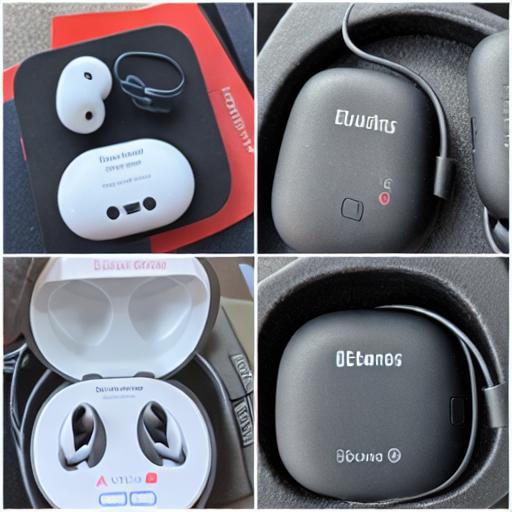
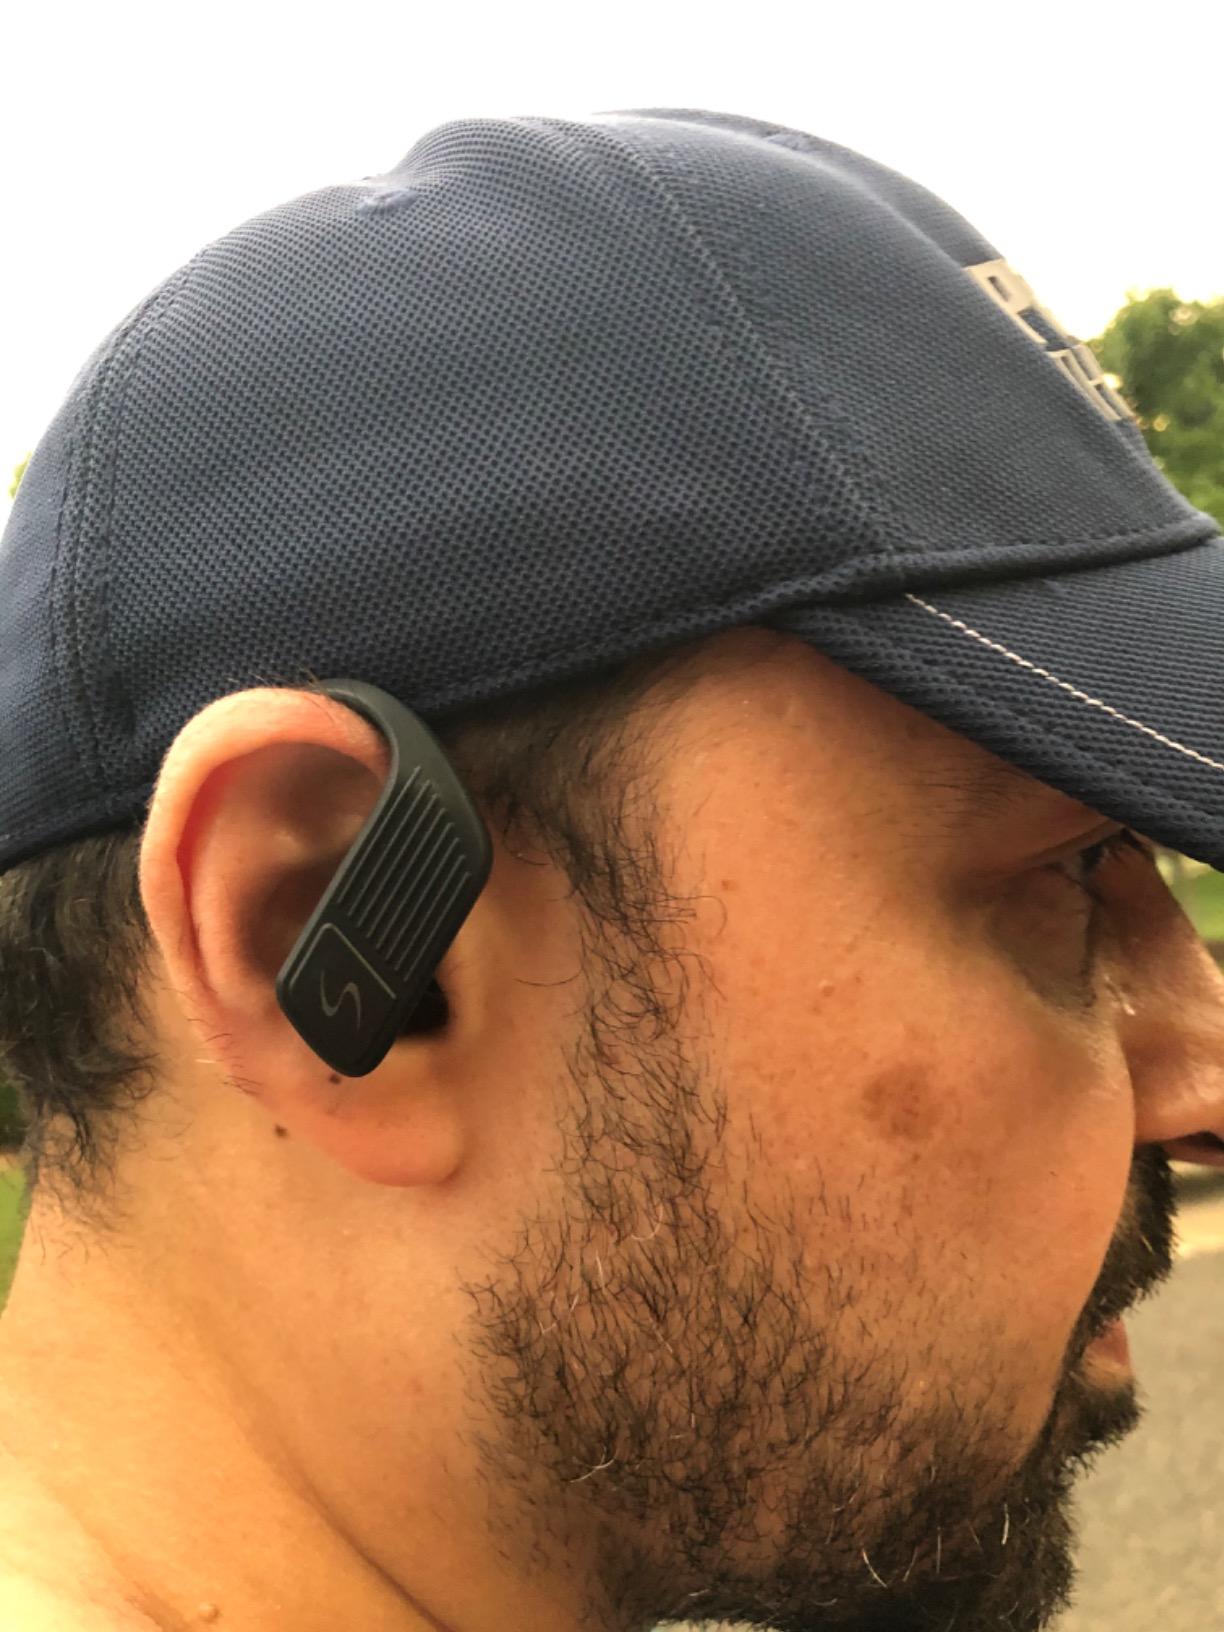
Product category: earbuds
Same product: no